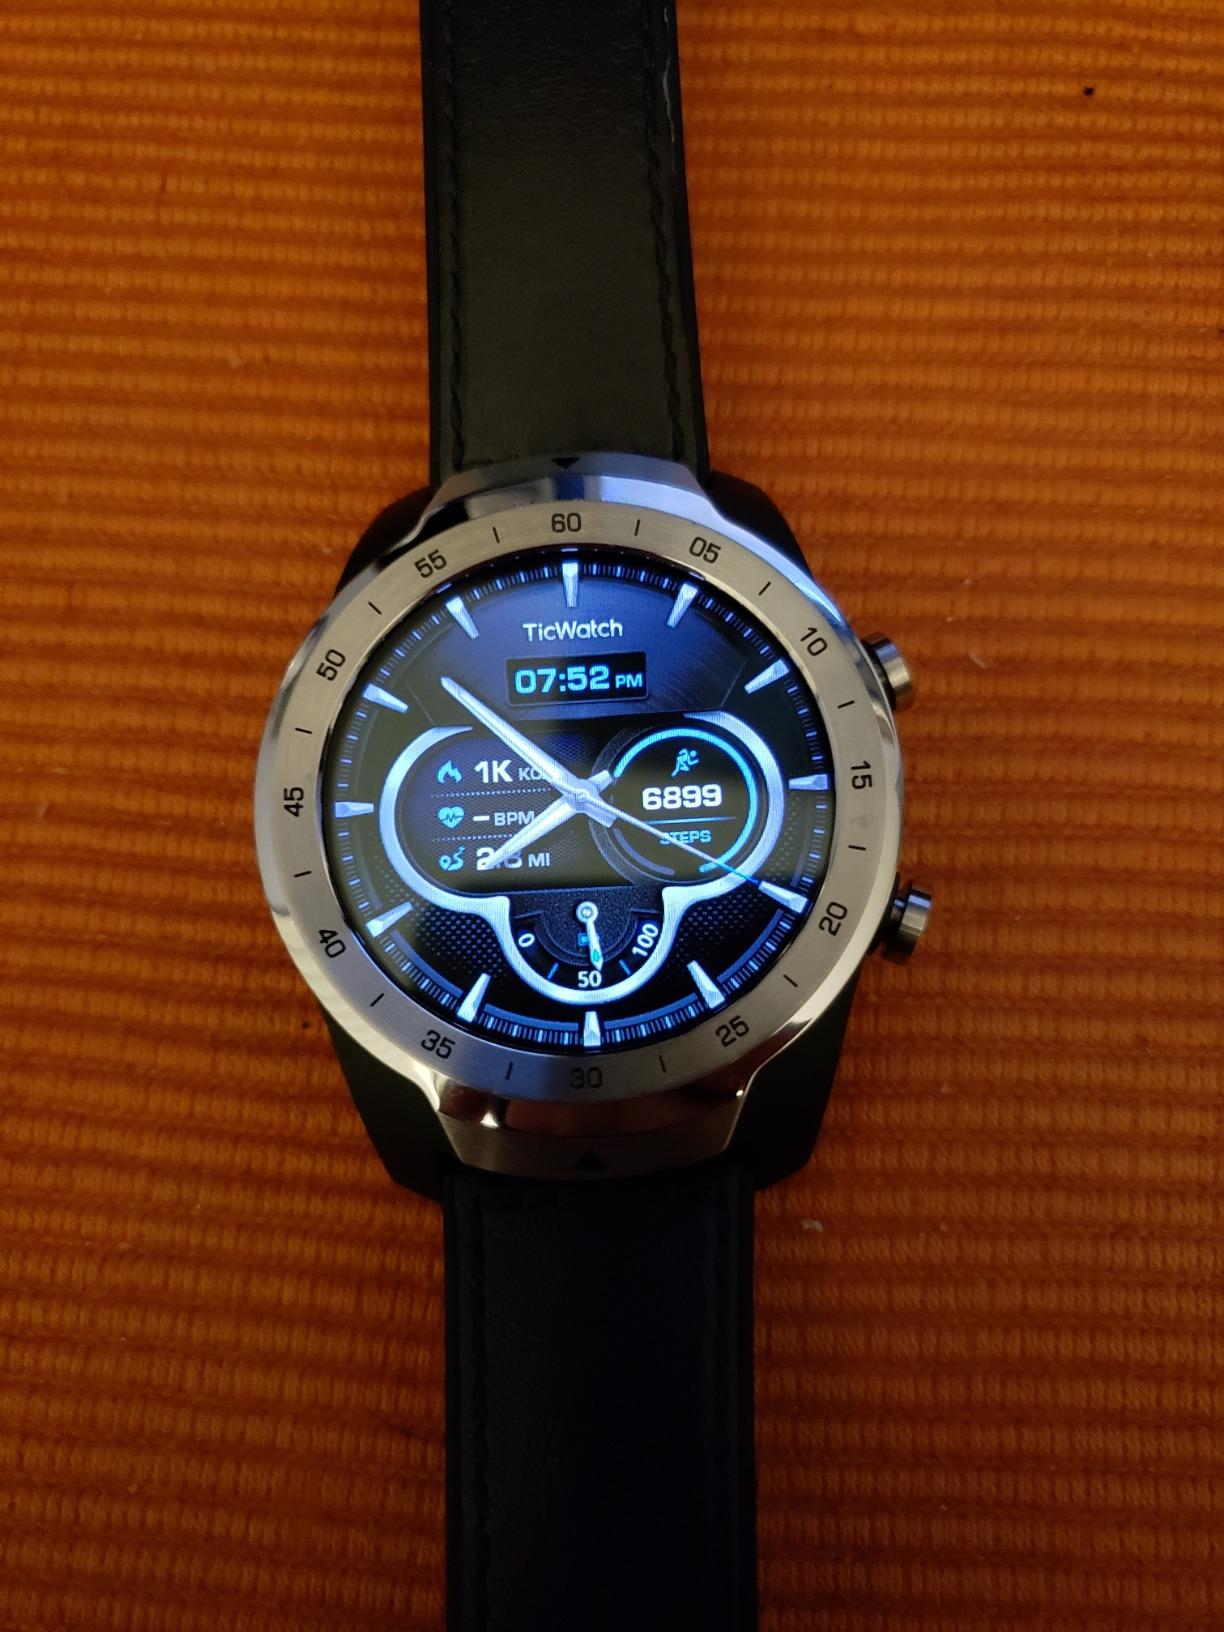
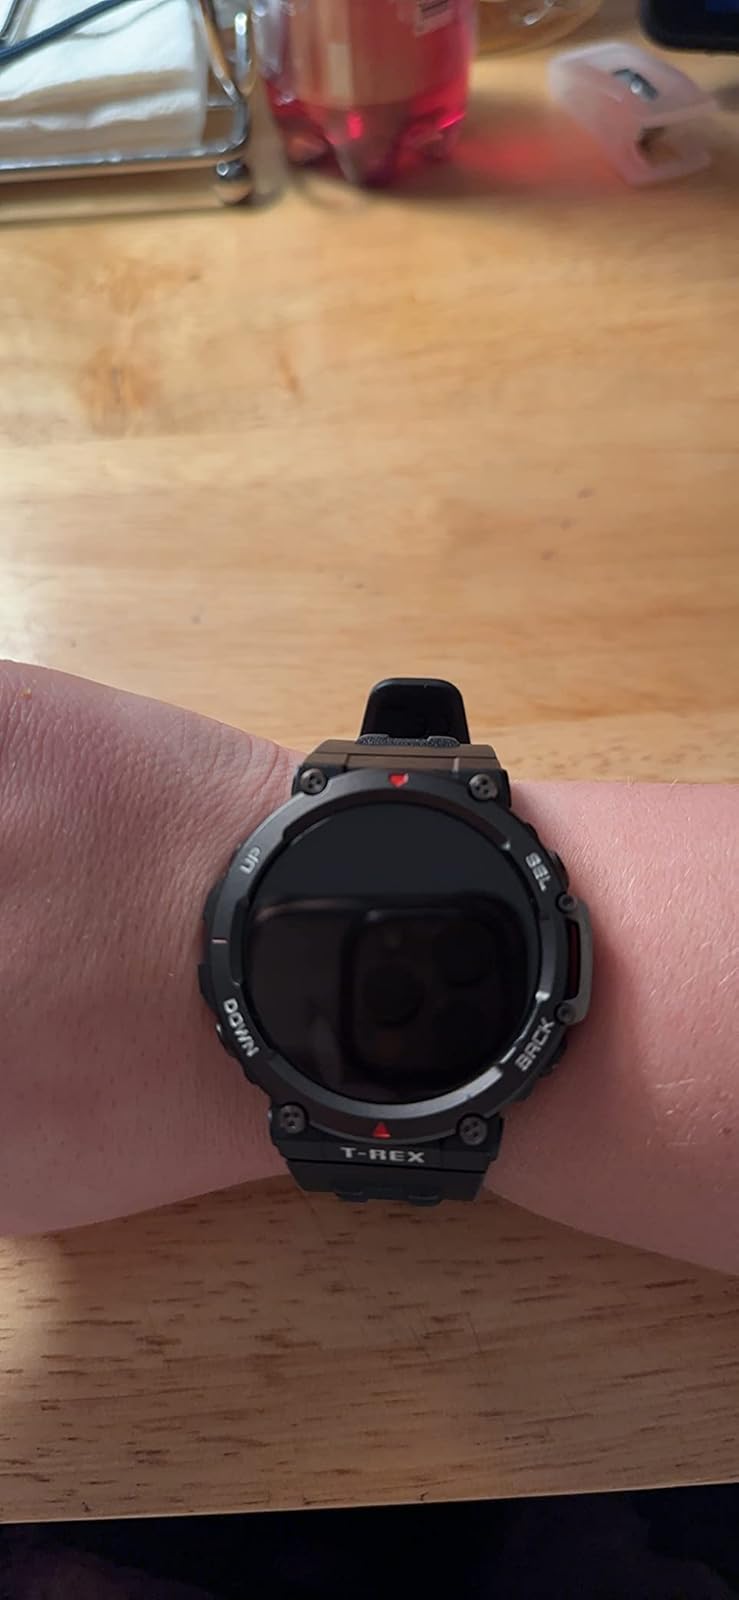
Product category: smartwatch
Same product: no